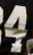
Number: 4